James S. Rollins

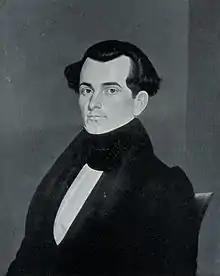
Portrait / painting of James S. Rollins (1812–1888), at age 22, three years before his marriage to Mary Elizabeth Hickman (1820–1907), c.1834, by noted Missouri artist George Caleb Bingham (1811–1879)

Rollins was born in Richmond, (Madison County) of Kentucky.